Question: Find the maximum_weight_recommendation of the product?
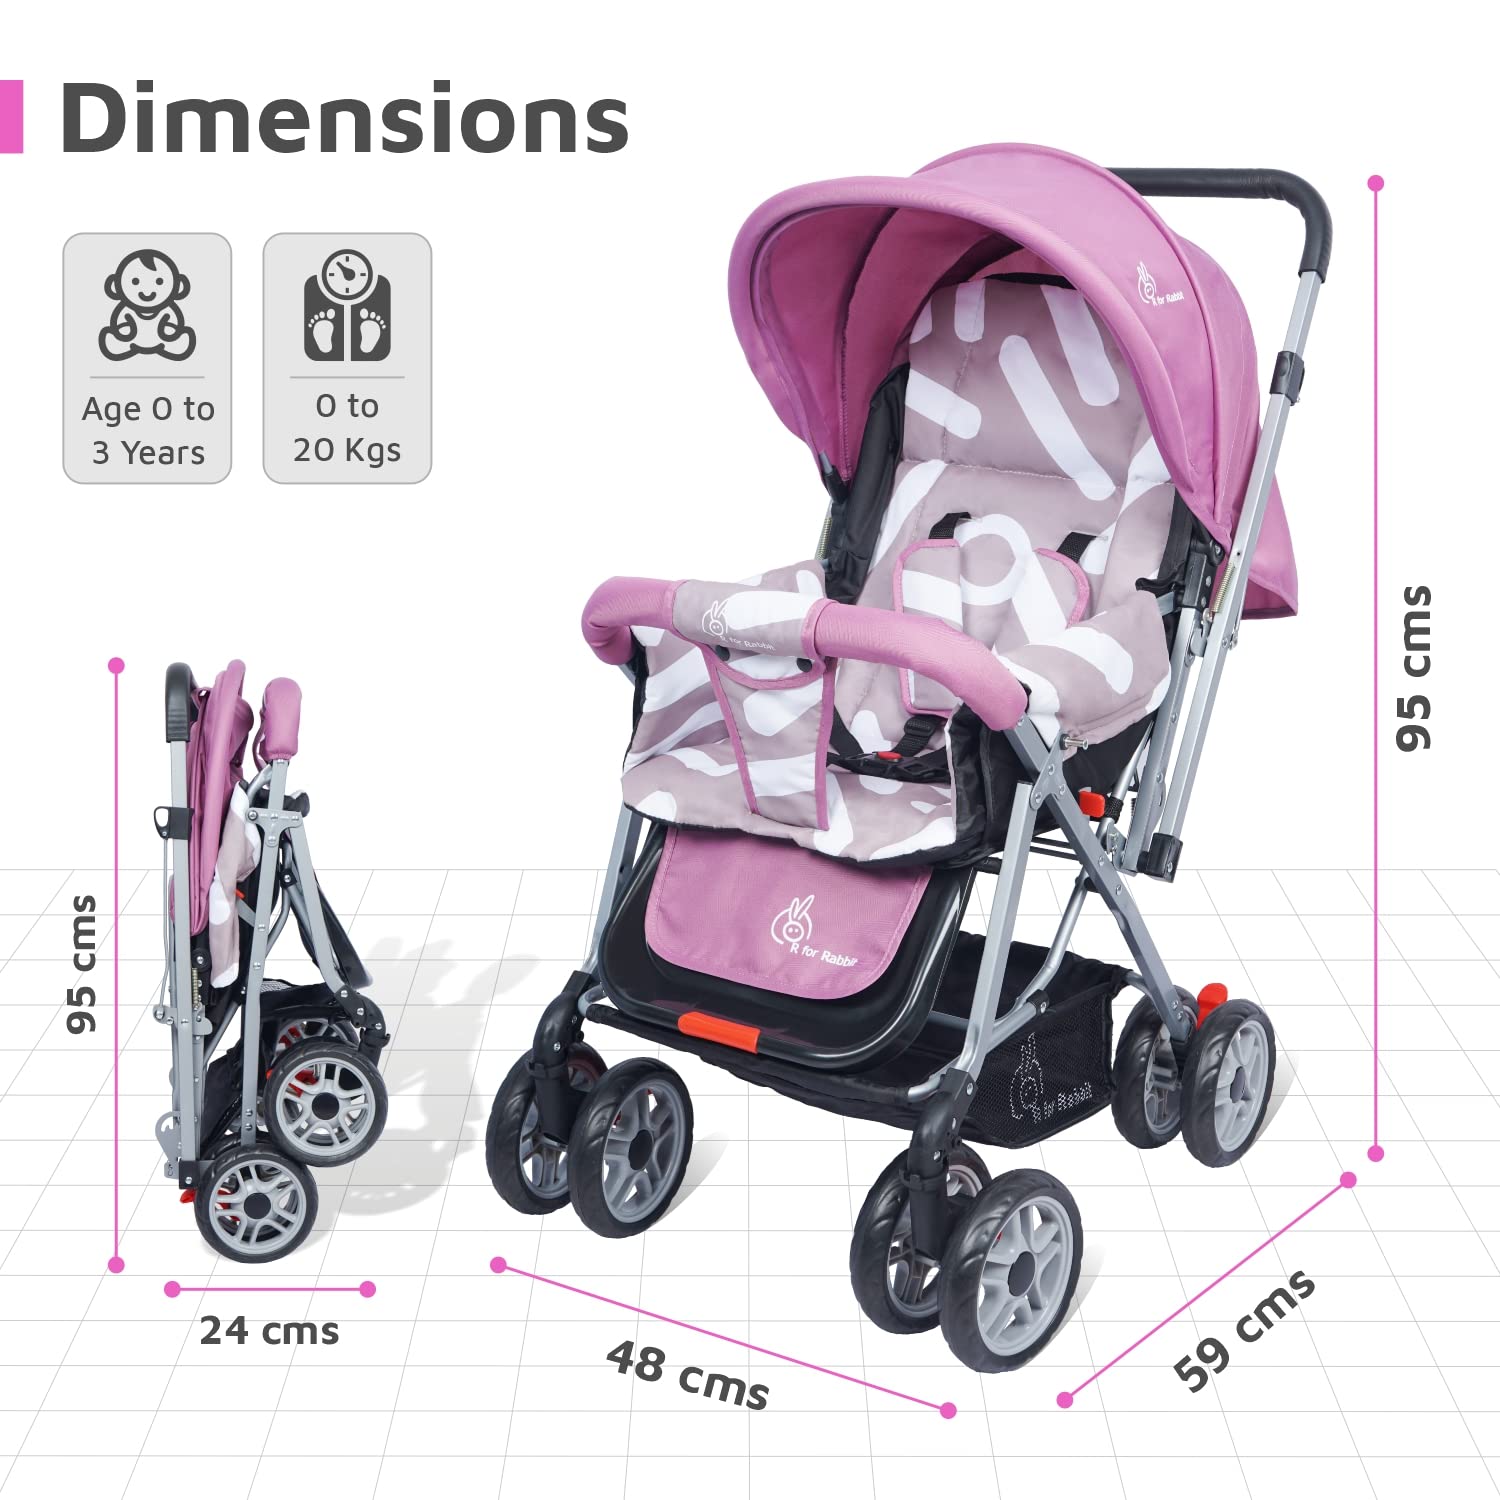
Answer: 20 kilogram